Onion sauce

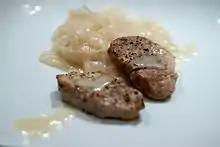
Pork tenderloin with a dense onion sauce

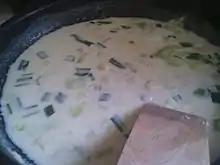
Onion sauce being prepared for new potatoes

Onion sauce is a culinary sauce that uses onion as its primary ingredient. Some onion sauces may use several types of onions in their preparation. Some onion sauces are brown in color, while others are white.